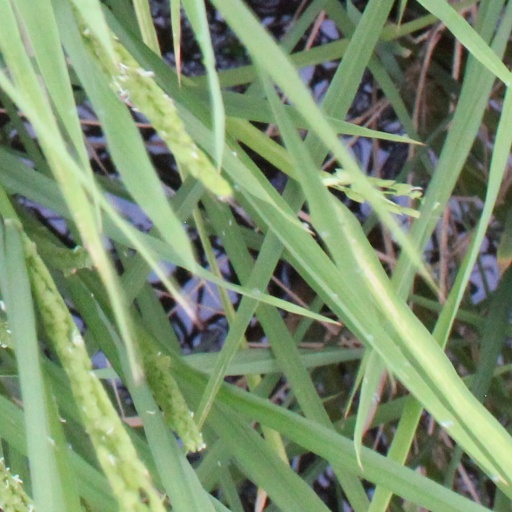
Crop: rice